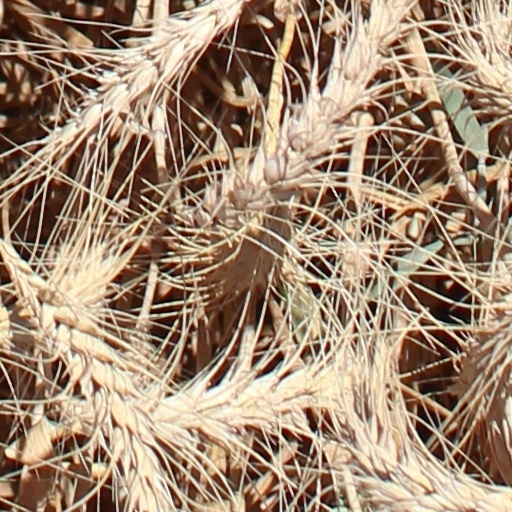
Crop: wheat